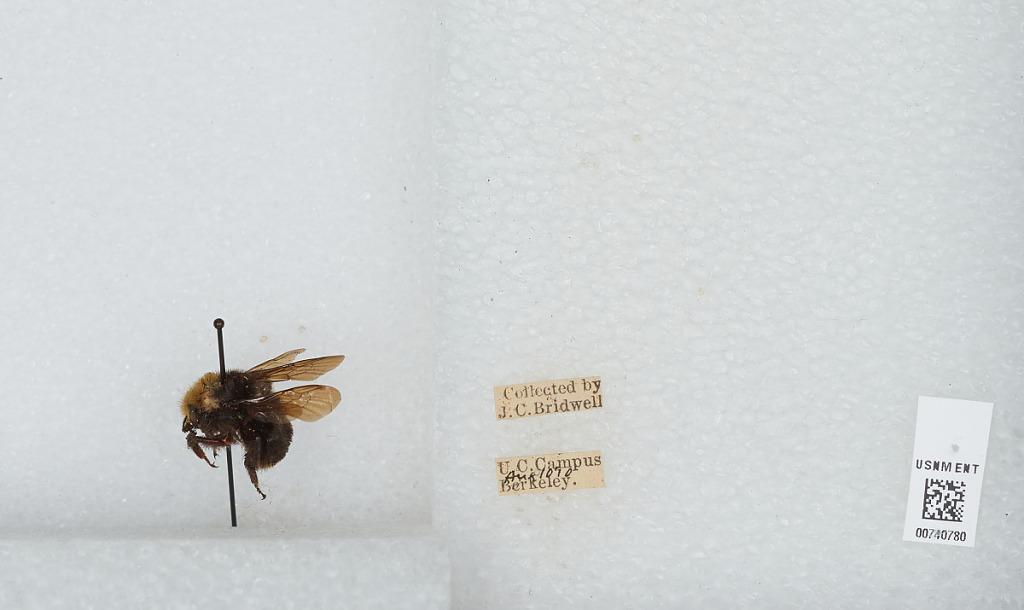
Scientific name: Bombus (Pyrobombus) vosnesenskii Radoszkowski
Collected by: J. Bridwell
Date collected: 1910-8-10
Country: United States
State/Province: California
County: Alameda
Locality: University of California Campus, Berkeley
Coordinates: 37.8719, -122.259